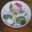
Label: plate